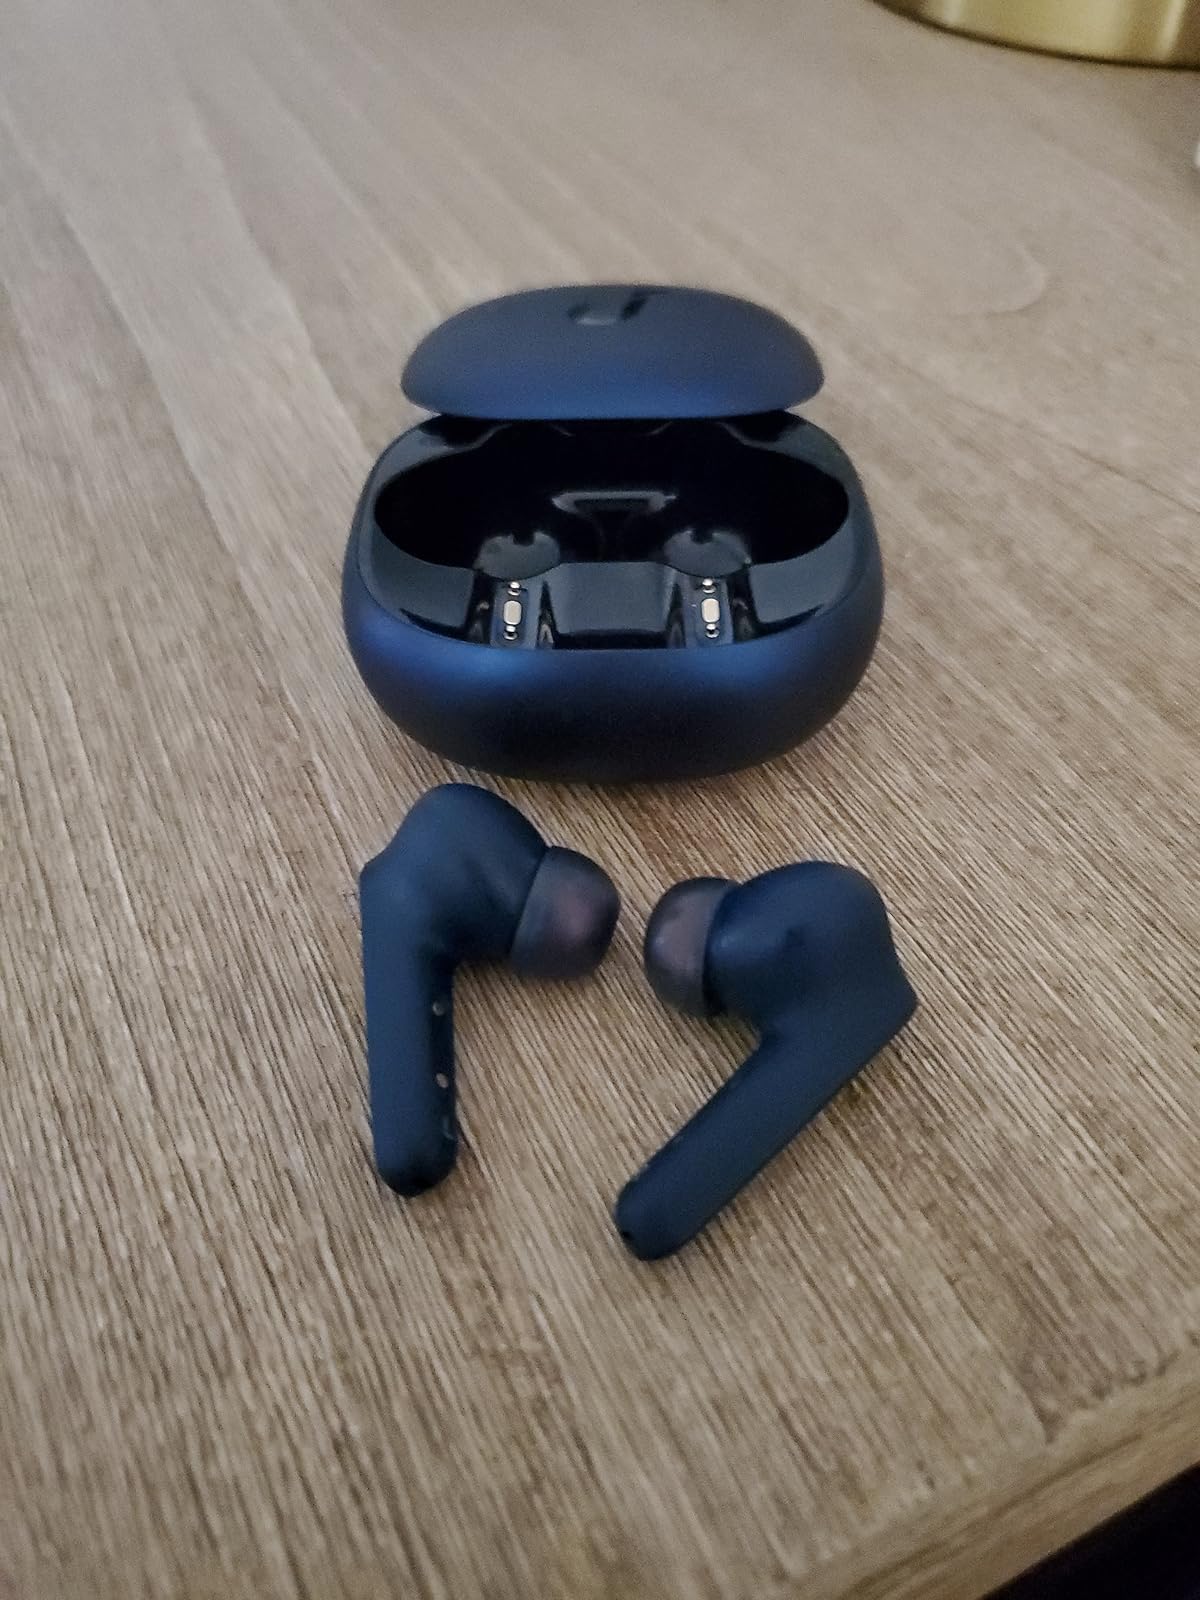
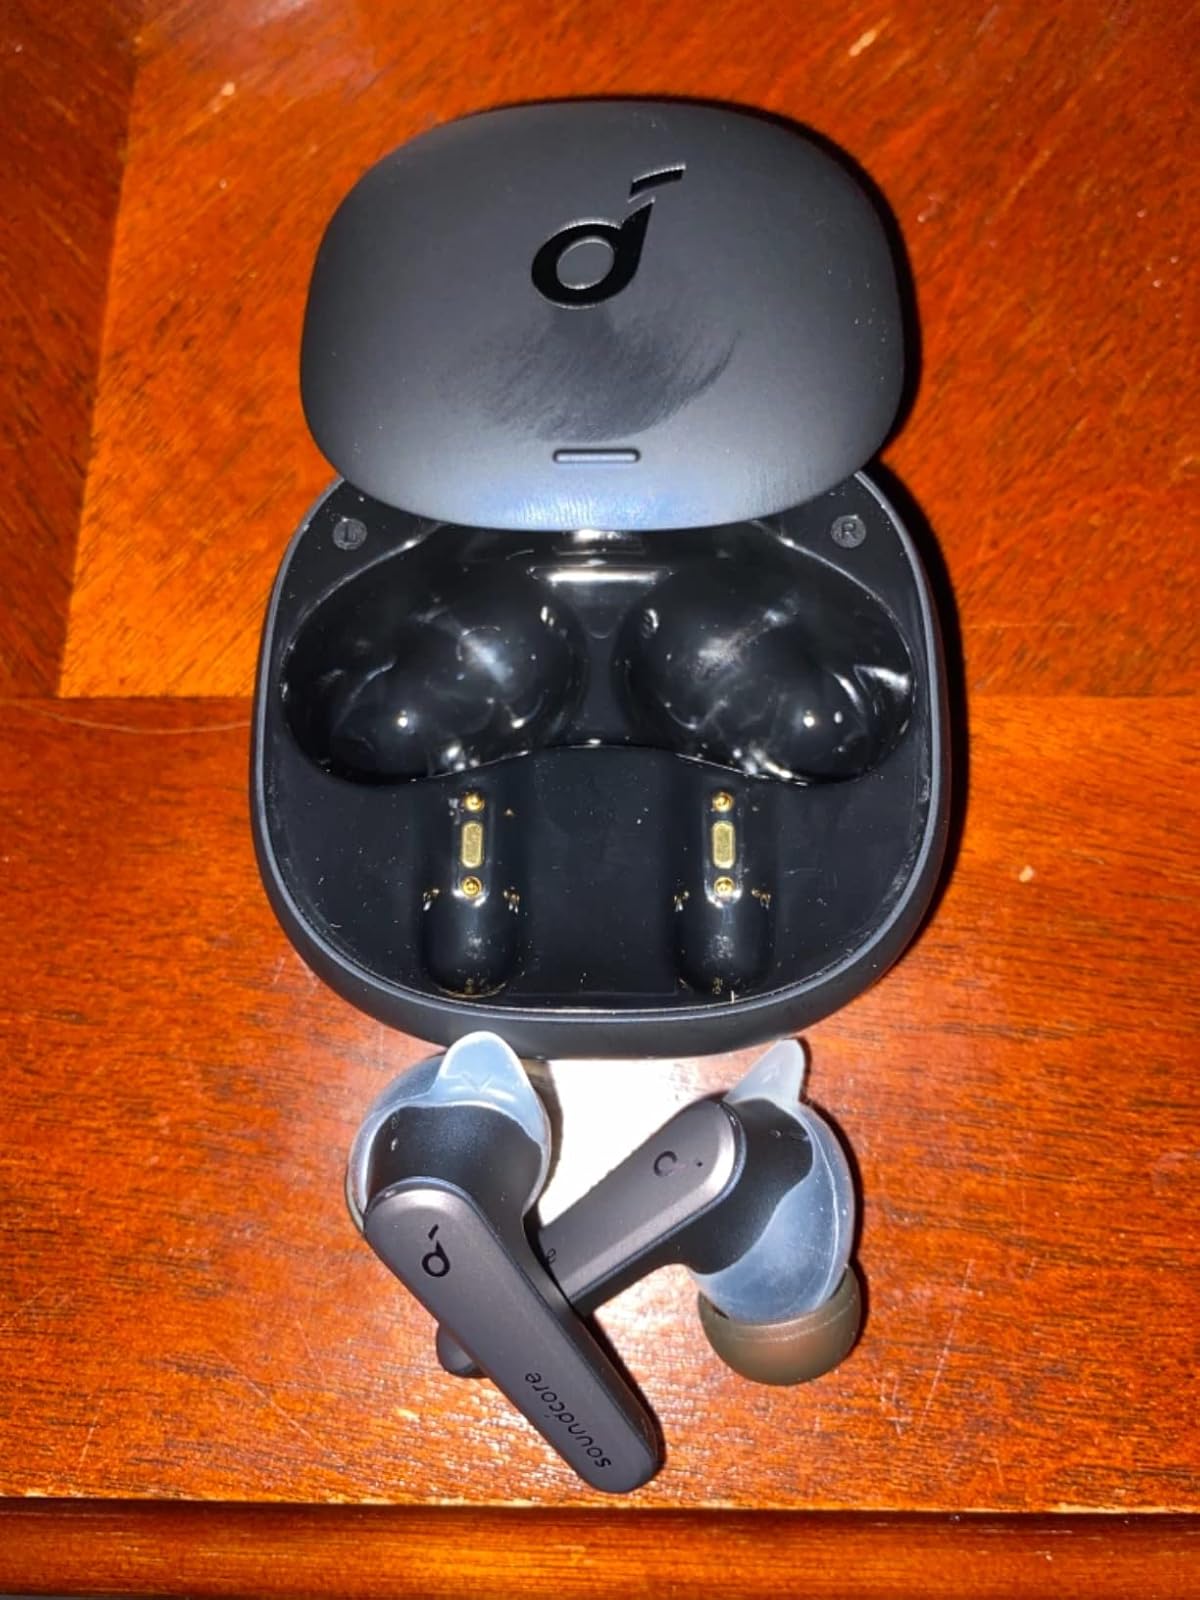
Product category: earbuds
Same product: no